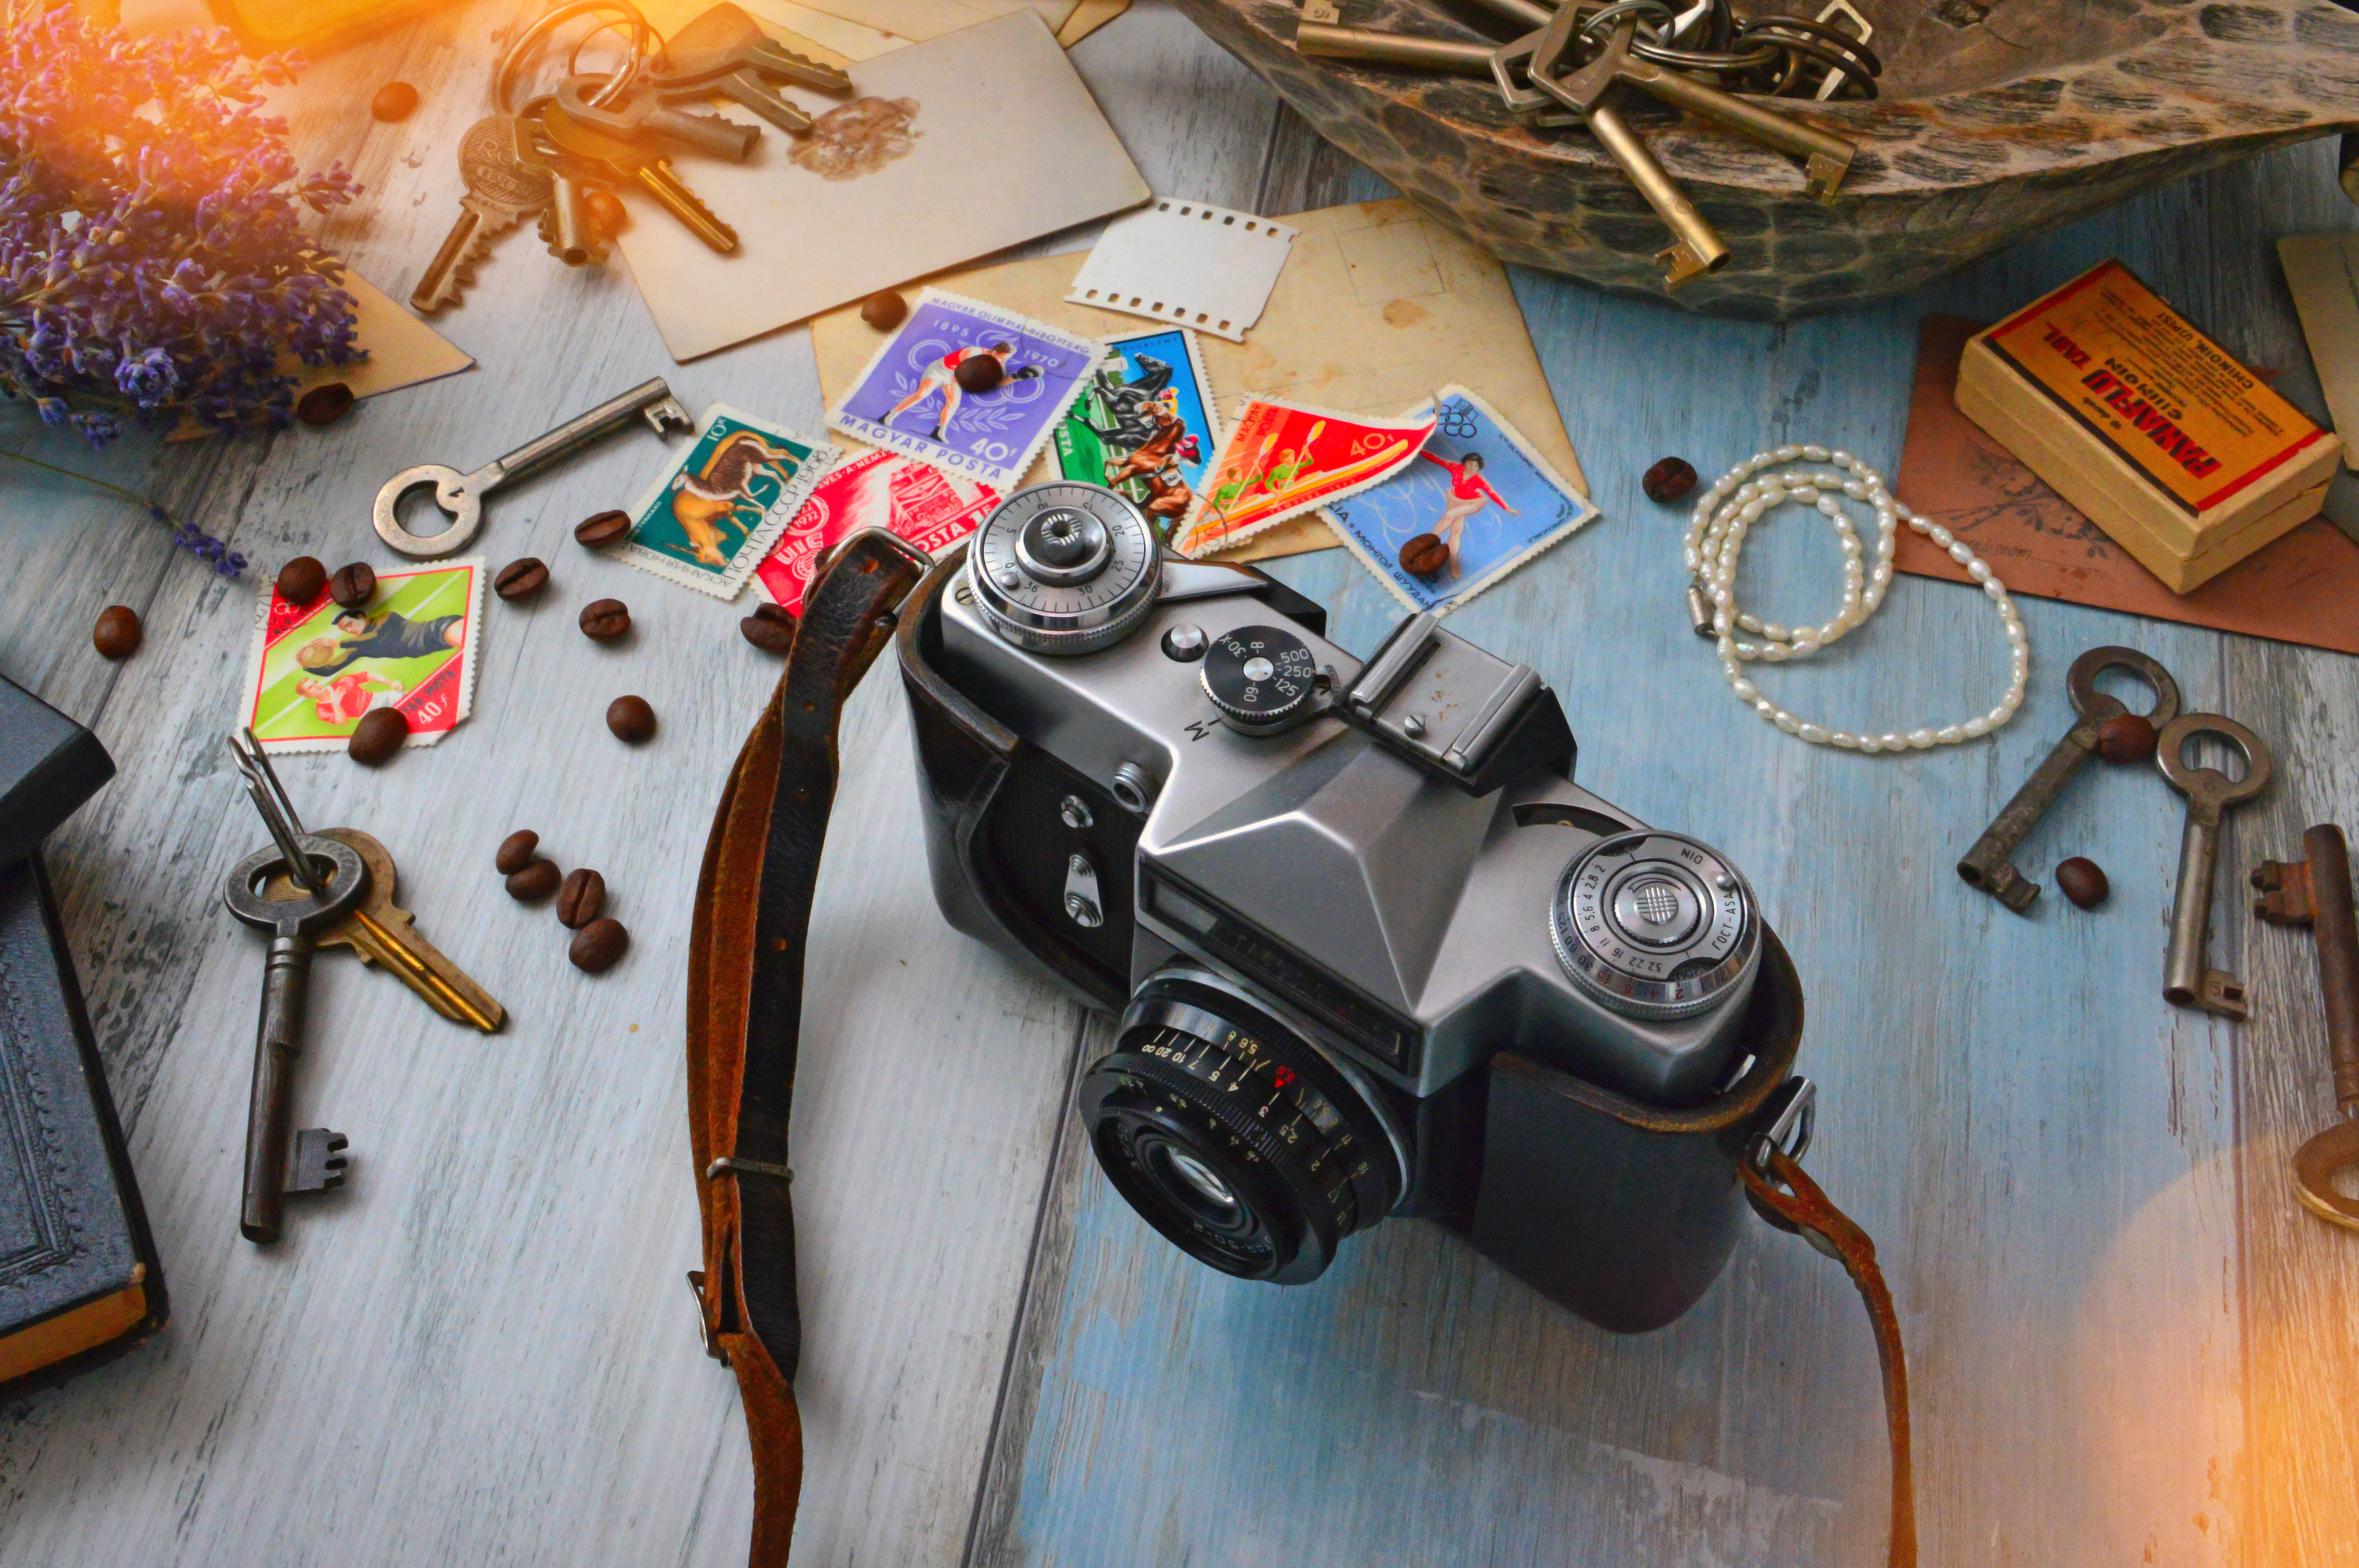
analog, antique, background, camera, classic, concept, equipment, film, lens, life, old, photo, photograph, photography, picture, retro, still, style, table, technology, top, traditional, view, vintage, wooden